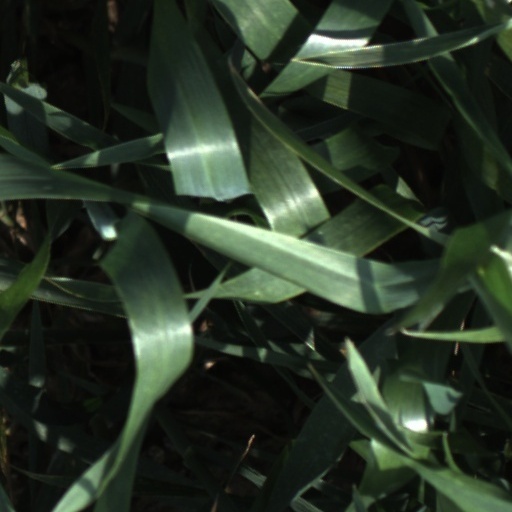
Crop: wheat